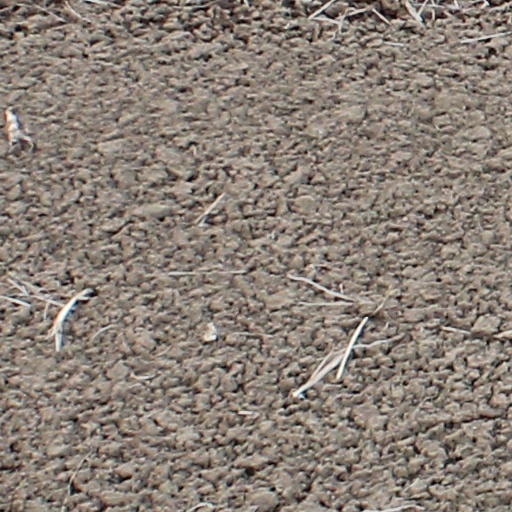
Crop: wheat